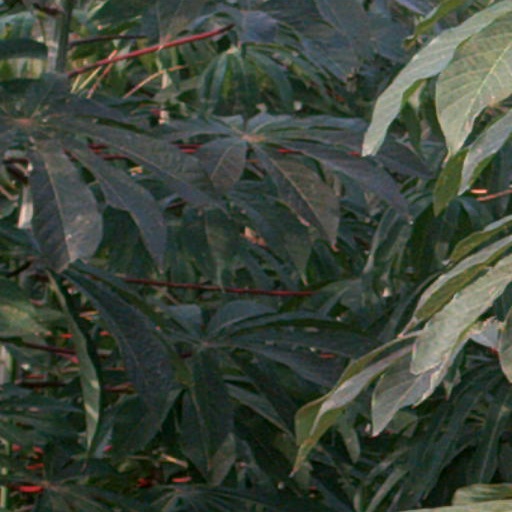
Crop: cassava